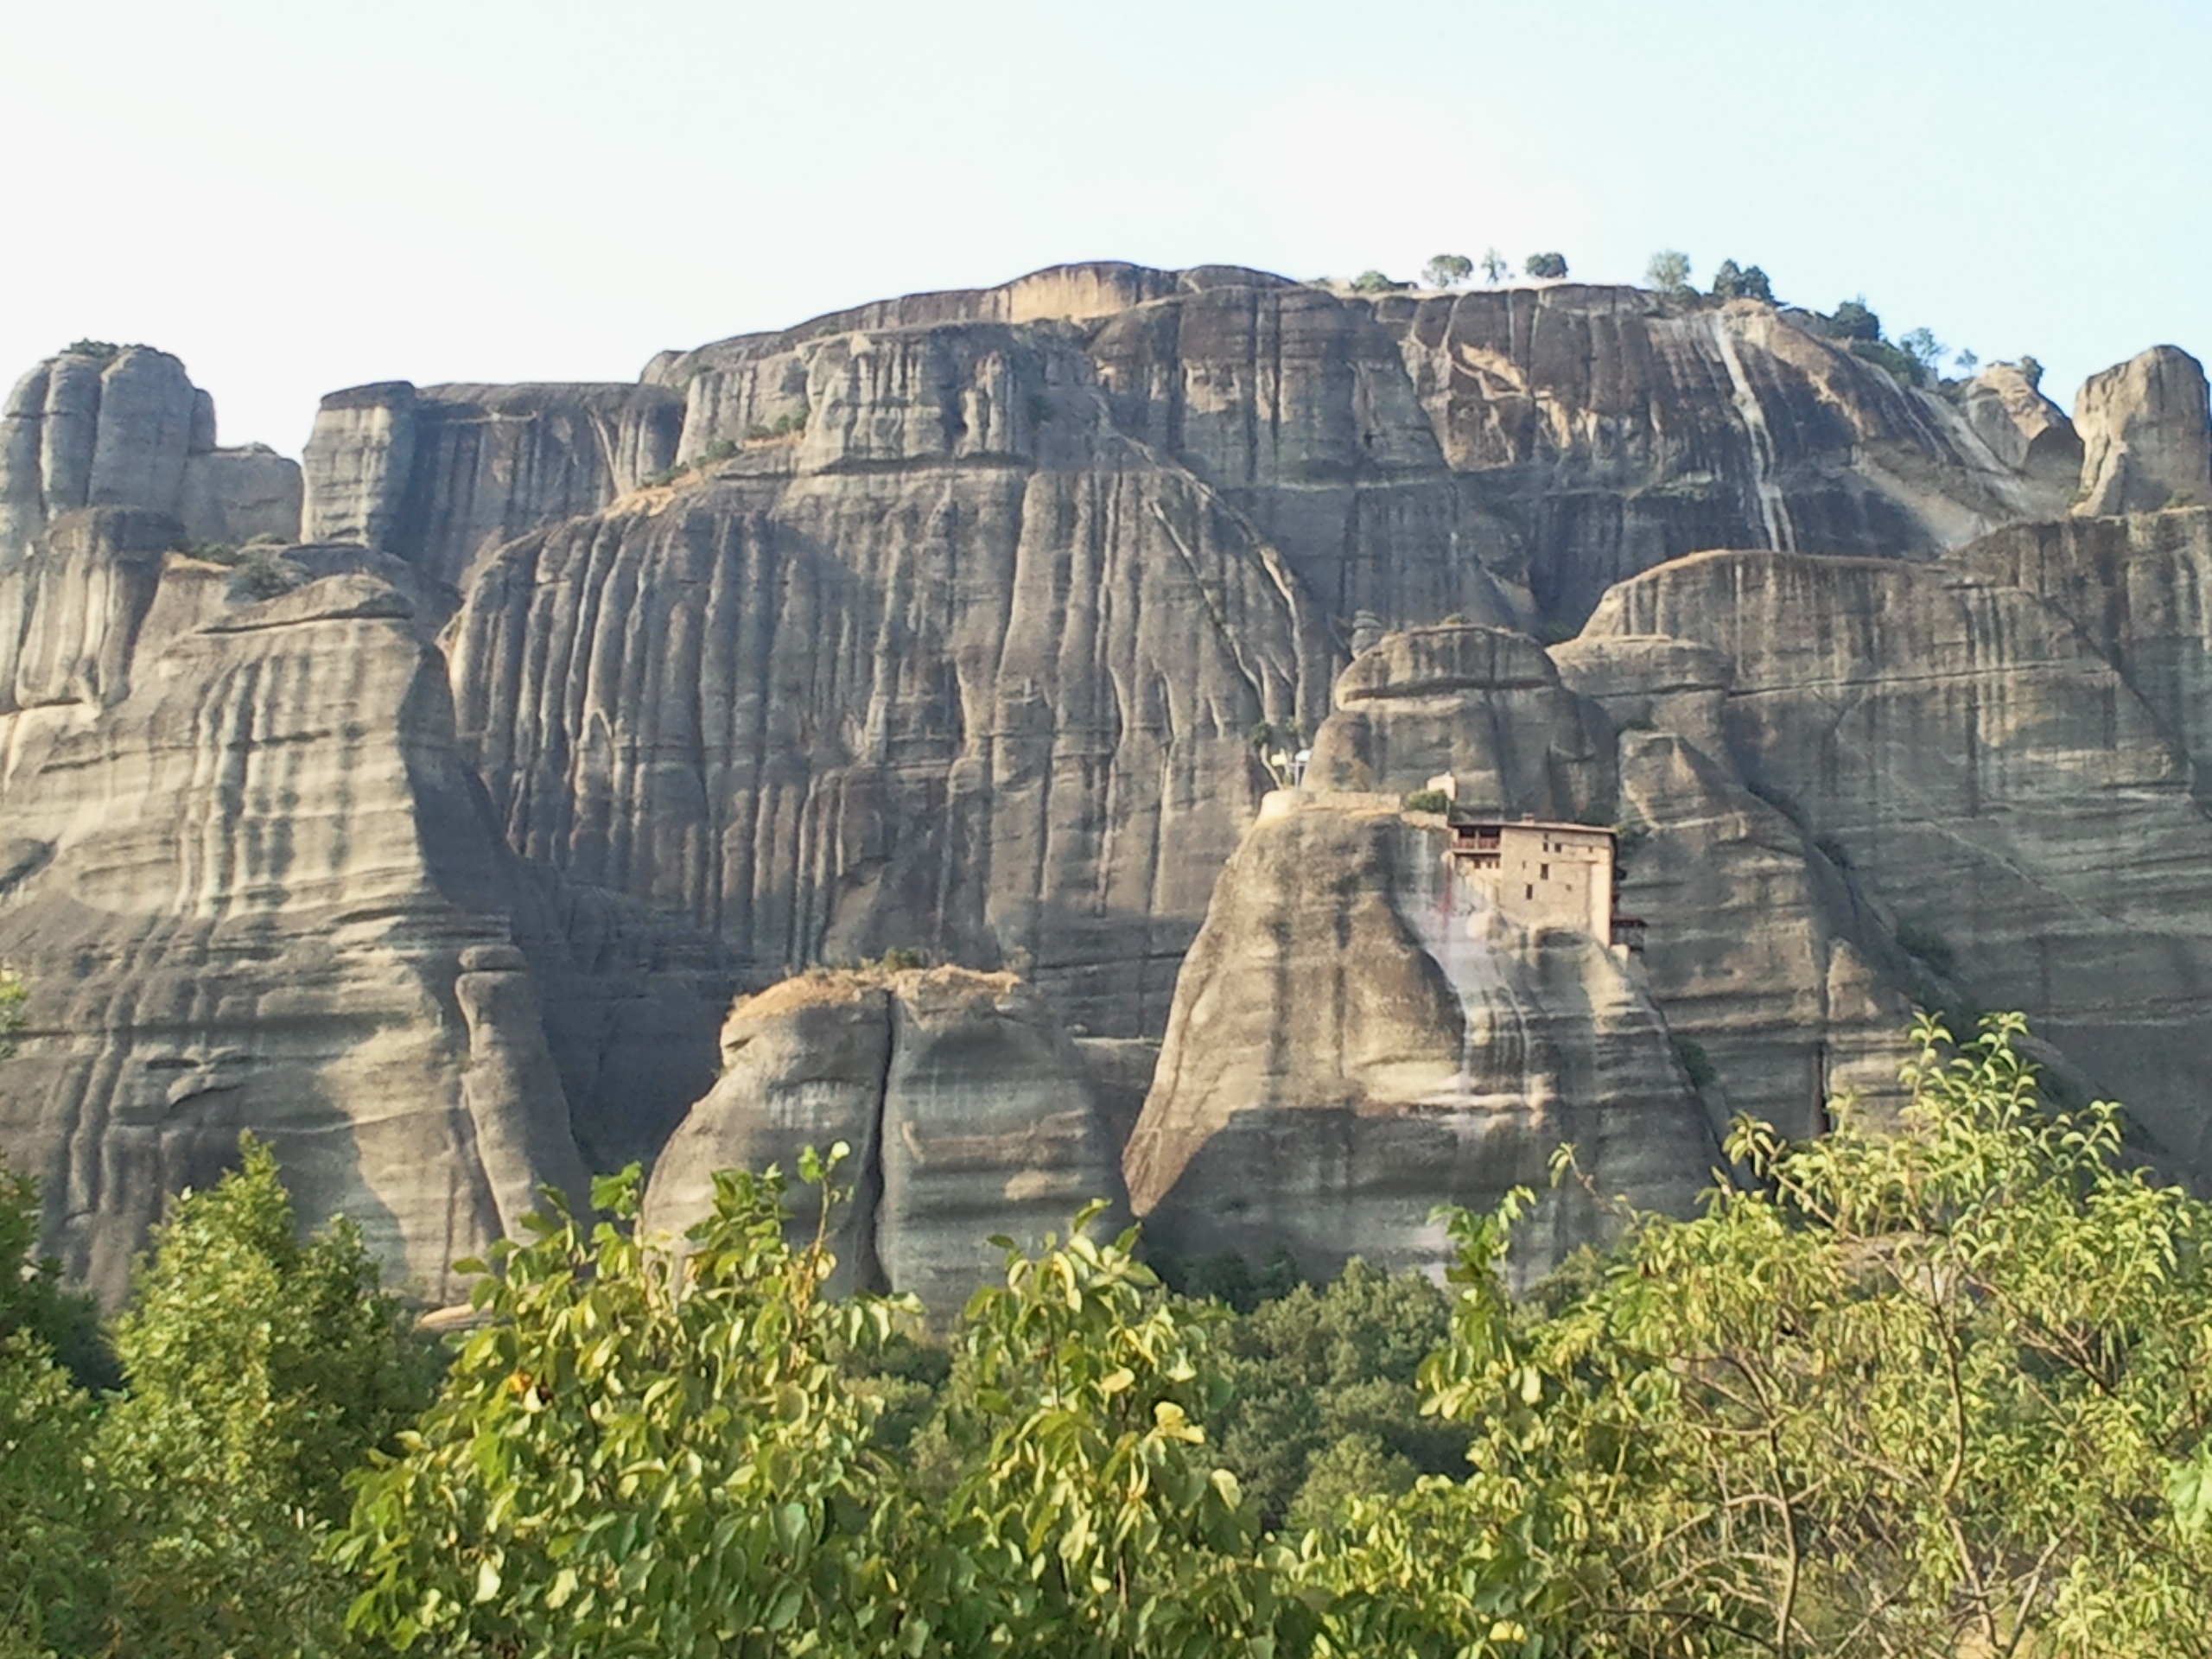
rock, valley, formation, cliff, canyon, terrain, national park, geology, badlands, plateau, wadi, landform, ancient history, geographical feature